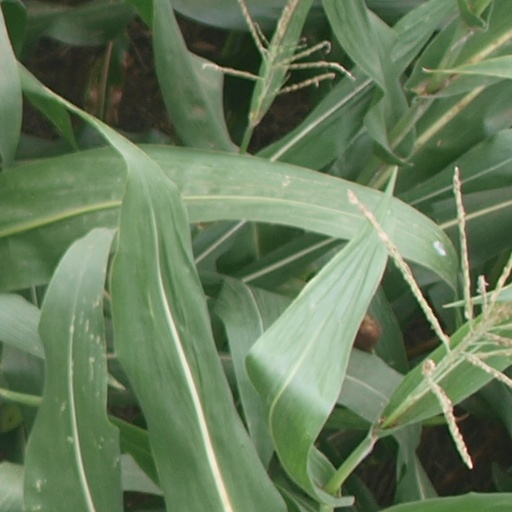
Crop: maize; corn